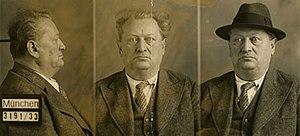
Le mouvement völkisch est un courant intellectuel et politique, apparu en Allemagne à la fin du XIXᵉ siècle et au début du XXᵉ siècle et hérité des « Teutomanes », qui englobe un ensemble de personnalités et d'associations dont l’élément commun est le projet de donner à l’ensemble des Allemands une spiritualité païenne, en général le paganisme germanique. Ce courant d'idées puise ses sources dans le romantisme allemand des années 1840 et dans les désillusions de la période 1849-1862, entre l'écrasement du printemps des peuples et l'arrivée de Bismarck au pouvoir en Prusse.
La société Thulé ou l’ordre de Thulé a été une société secrète allemande de Munich, qui à l'origine était un groupe d'études ethnologiques s'intéressant tout spécialement à l'Antiquité germanique et au pangermanisme aryen dans le cadre du mouvement völkisch. Ses mythes racistes et occultistes inspirèrent l'idéologie nazie et son pendant mystique. Le rôle et l'influence véritable de cette société secrète ont fait l'objet à partir des années 1960 de nombreuses légendes et controverses, alimentées par des écrits liant nazisme, occultisme et pseudo-science. Cet imaginaire, largement diffusé par des essais et des romans dont certains masquent des thèses d'extrême-droite voire révisionnistes, continue aujourd'hui d'être relayé dans diverses œuvres de fiction et par les théoriciens du complot.
Le baron Rudolf von Sebottendorf, de son vrai nom Adam Alfred Rudolf Glauer, ingénieur allemand naturalisé turc, fut un des hommes qui menèrent la Société Thulé. Il était franc-maçon, pratiquait la numérologie, l'astrologie, l'alchimie et était adepte du soufisme, de la théosophie et membre de l'Ordre des Germains.
Le mysticisme nazi recouvre l'ensemble des doctrines fleurissant en Allemagne avant, pendant et après le régime nazi et mêlant le pangermanisme et l'aryanisme à des doctrines ésotériques. Elles s'inspirent de théories développées en Allemagne à partir du début du XIXᵉ siècle.